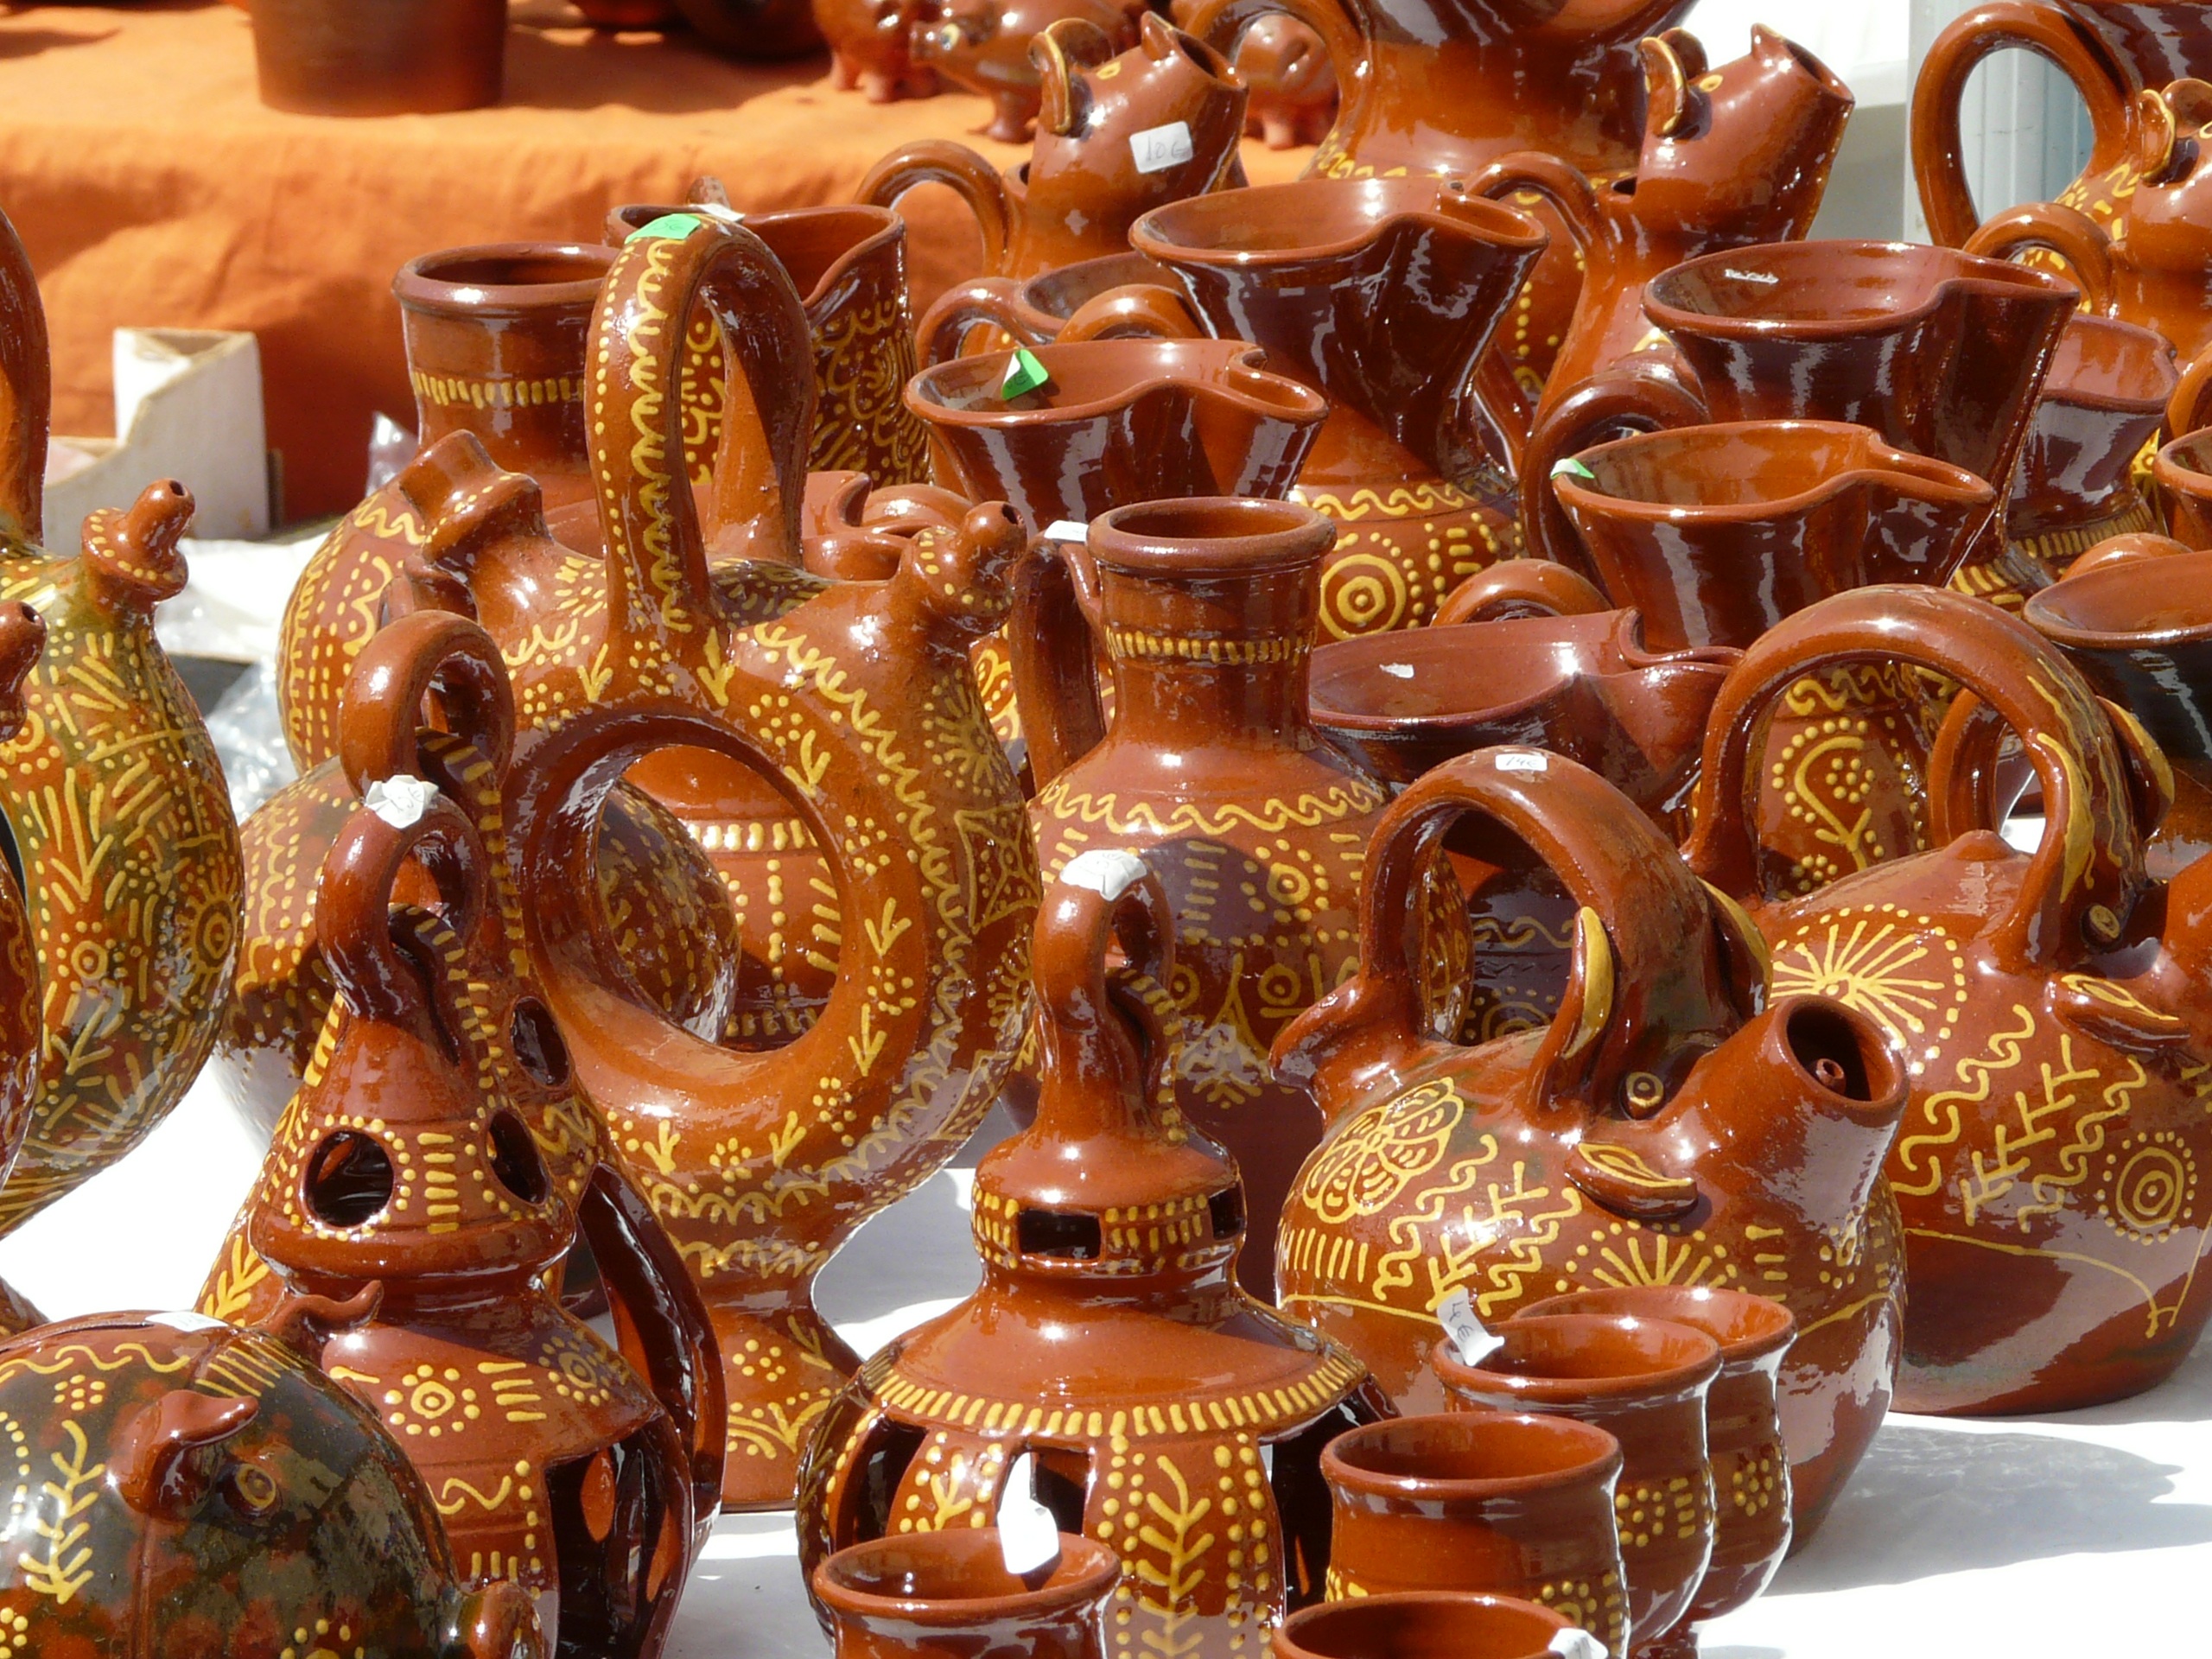
water, food, ceramic, metal, colorful, dessert, art, crafts, copper, carving, botijo